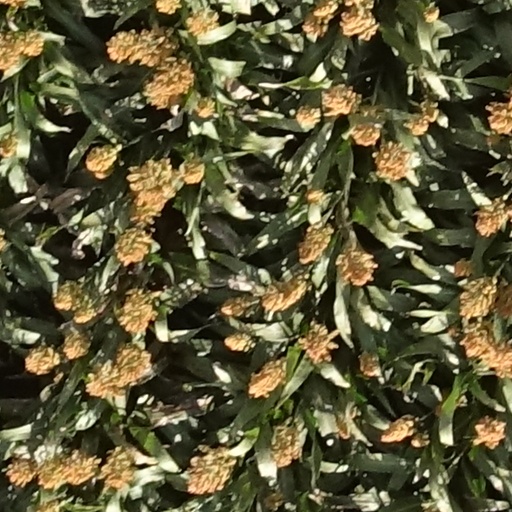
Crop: sorghum